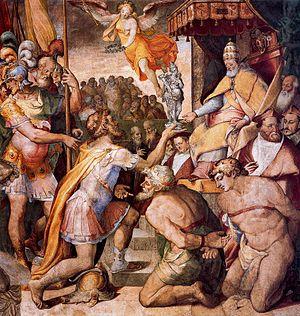
La Sala Regia, littéralement Salle royale, est une salle d'honneur située à l'intérieur du Palais apostolique, dans la cité du Vatican. Véritable antichambre de la chapelle Sixtine, destinée aux audiences, on y accède par la Scala Regia.